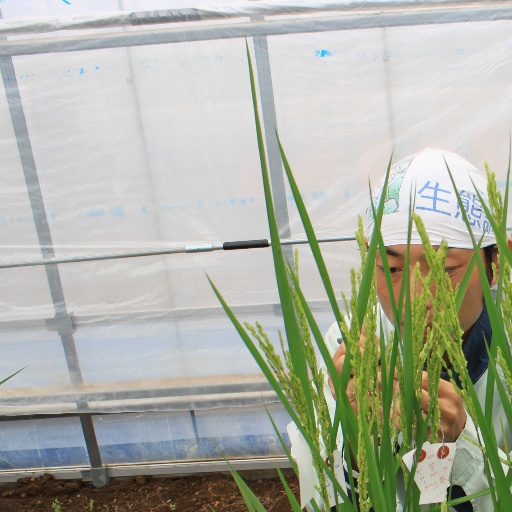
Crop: rice